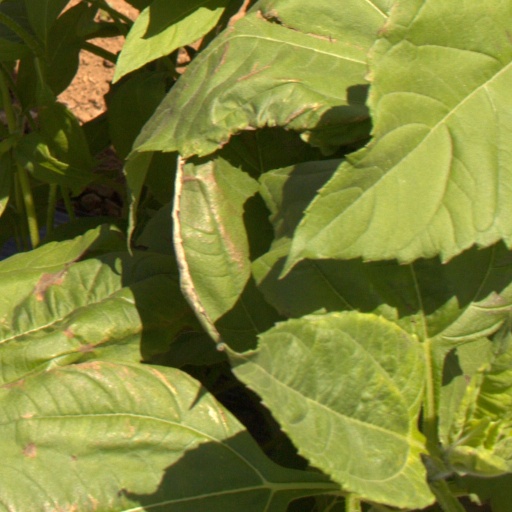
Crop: Jerusalem artichoke